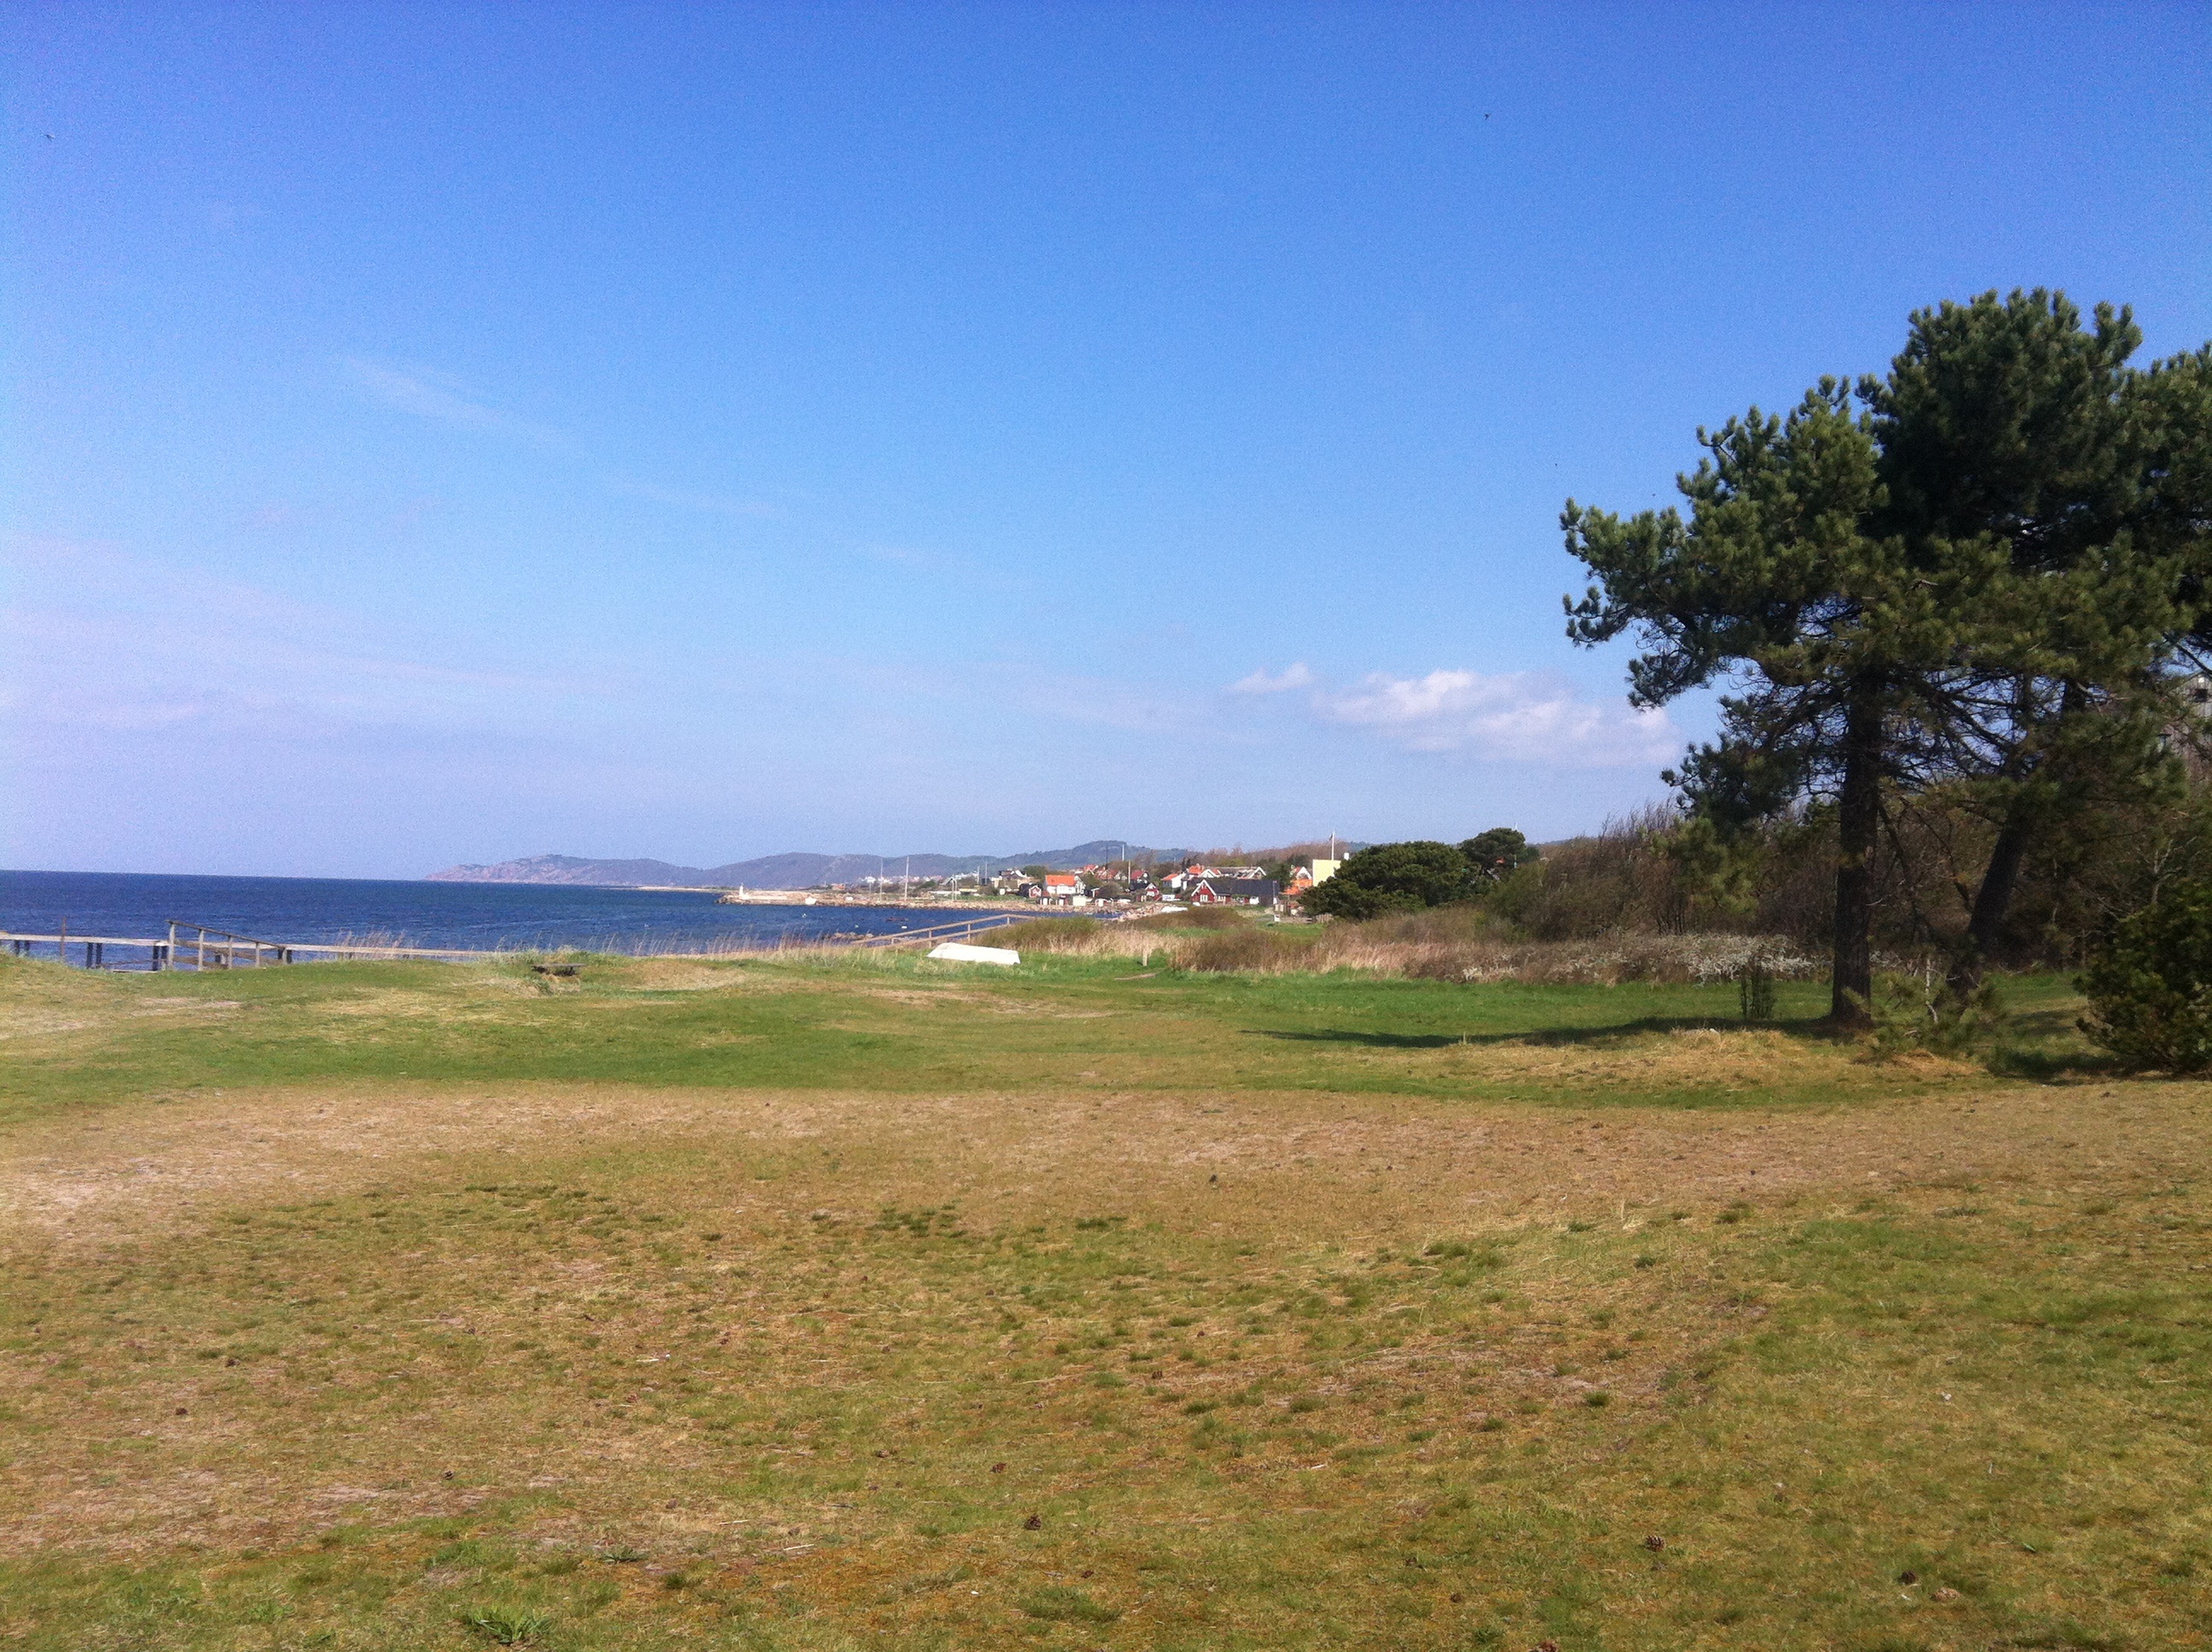
beach, landscape, sea, coast, horizon, meadow, prairie, hill, view, coastal, ranch, bay, terrain, savanna, plain, grassland, plateau, habitat, ecosystem, steppe, rural area, natural environment, land lot, skane